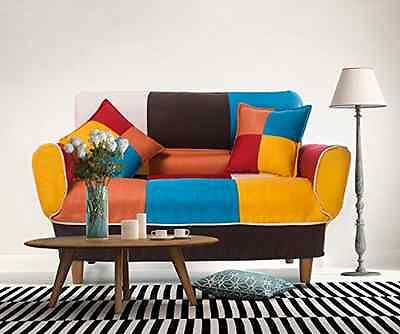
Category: sofa